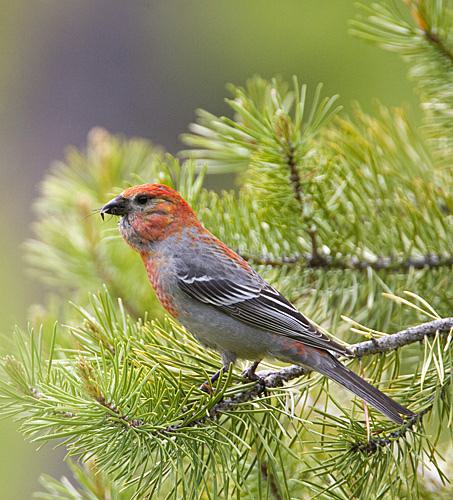
A photo of a pine grosbeak